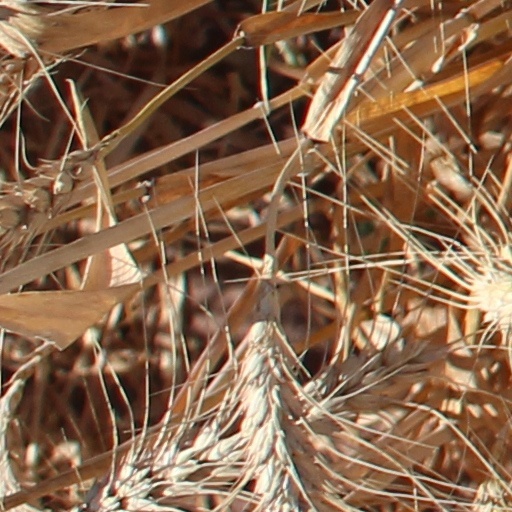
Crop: wheat